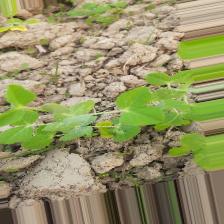
Label: Powdery Mildew